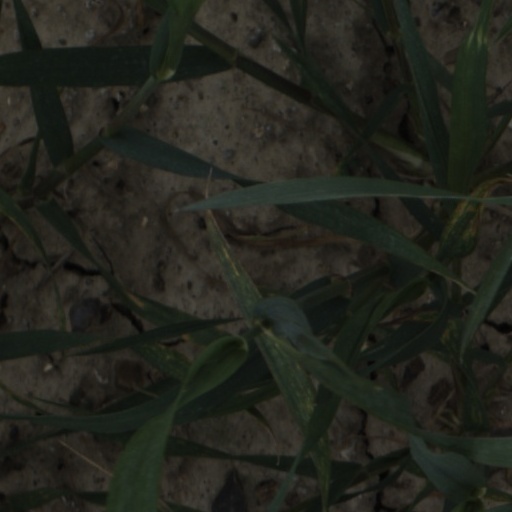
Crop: wheat